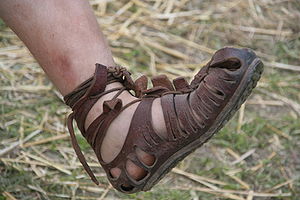
Caliga
Romersk caliga.
Caliga er solide militærsandaler som blev brugt af romerske legionærer og hjælpetropper.